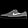
Label: Sneaker